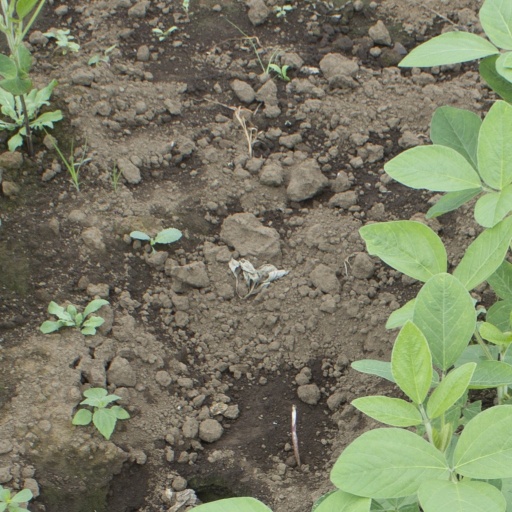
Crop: soybean